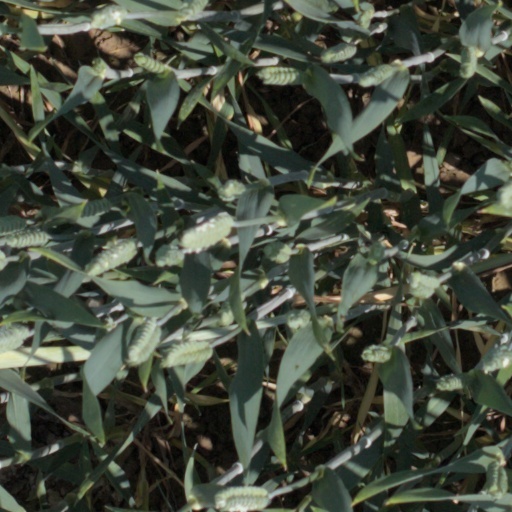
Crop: wheat